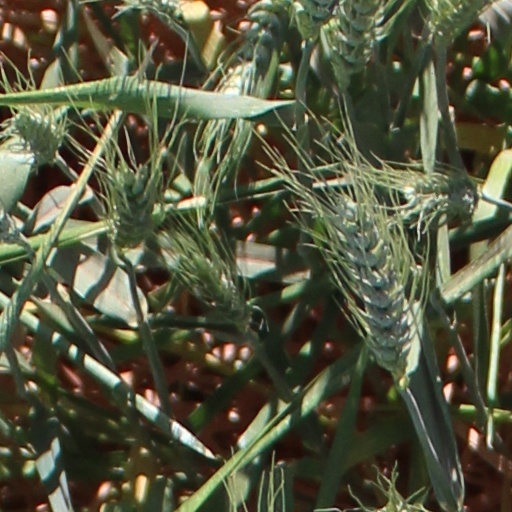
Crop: wheat